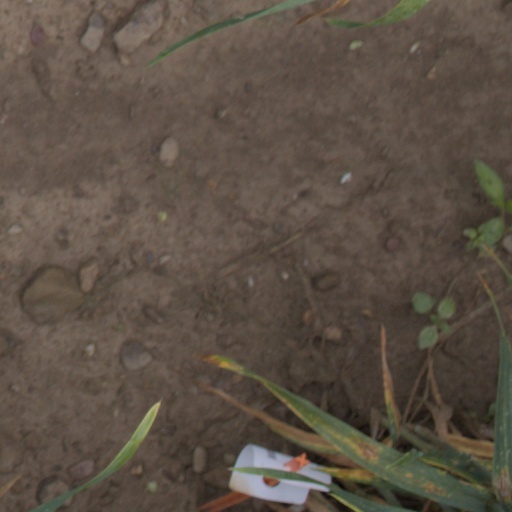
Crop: wheat